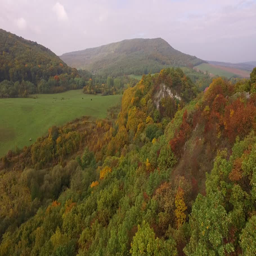
old fortress on a hill , aerial shot